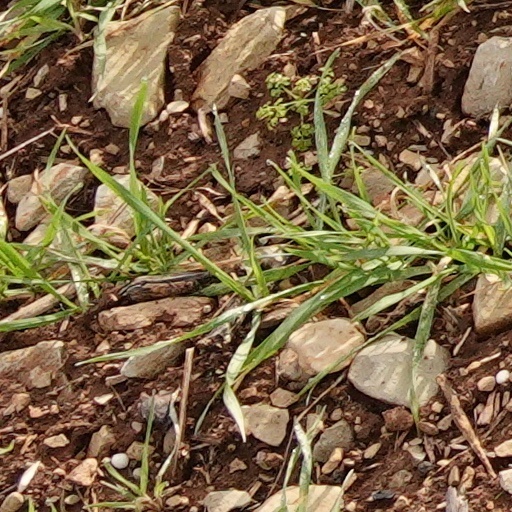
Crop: wheat